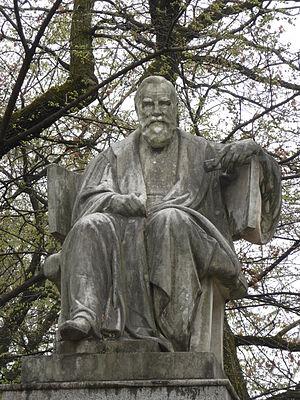
Max Joseph von Pettenkofer, né le 3 décembre 1818 à Lichtenheim et décédé le 10 février 1901 à Munich, est un chimiste et hygiéniste bavarois.